Walter Russell

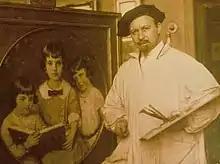
Russell in 1904

Walter Bowman Russell (May 19, 1871 – May 19, 1963) was an American impressionist painter, sculptor, and author. Russell wrote extensively on science topics, but his ideas were rejected by scientists.